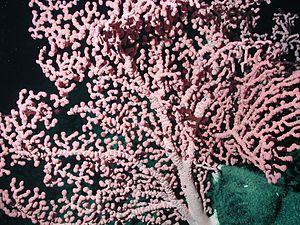
Les gorgones, parfois appelés coraux cornés ou coraux écorce, sont un ordre probablement paraphylétique de coraux, vivant sous forme de polypes coloniaux sessiles. L'ordre compte environ 1 200 espèces, qui se rencontrent dans toutes les mers tropicales et subtropicales. Ces coraux ne cultivent pas de zooxanthelles, et n'ont donc pas besoin de soleil pour croître.
Les Alcyonacea sont un ordre d'anthozoaires, qui regroupe des coraux mous ou durs, qui n'ont pas besoin de lumière pour leur croissance.